Hirokichi Nadao

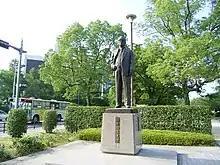
Statue of Nadao at Hiroshima Castle

Nadao was born in Hiroshima Prefecture in 1899. He graduated with a degree in jurisprudence from Tokyo Imperial University and joined the Home Ministry, rising to the position of Vice Minister pre-war. During the war, he served as Governor of Oita Prefecture.